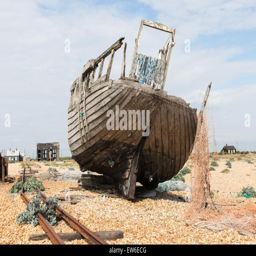
abandoned fishing boat on the beach